Nezha (2014 film)

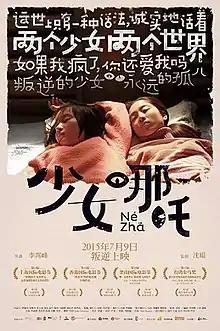
Chinese theatrical release poster

Nezha, stylized on some posters as 'NeZha' or 'Ne Zha', is a 2014 Chinese period drama film directed by Li Xiaofeng, in his directorial debut.